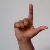
The image shows a hand gesture representing the letter 'L' in Indian Sign Language.